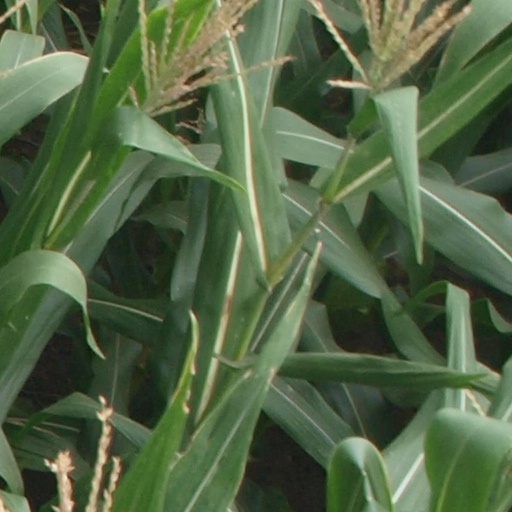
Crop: maize; corn